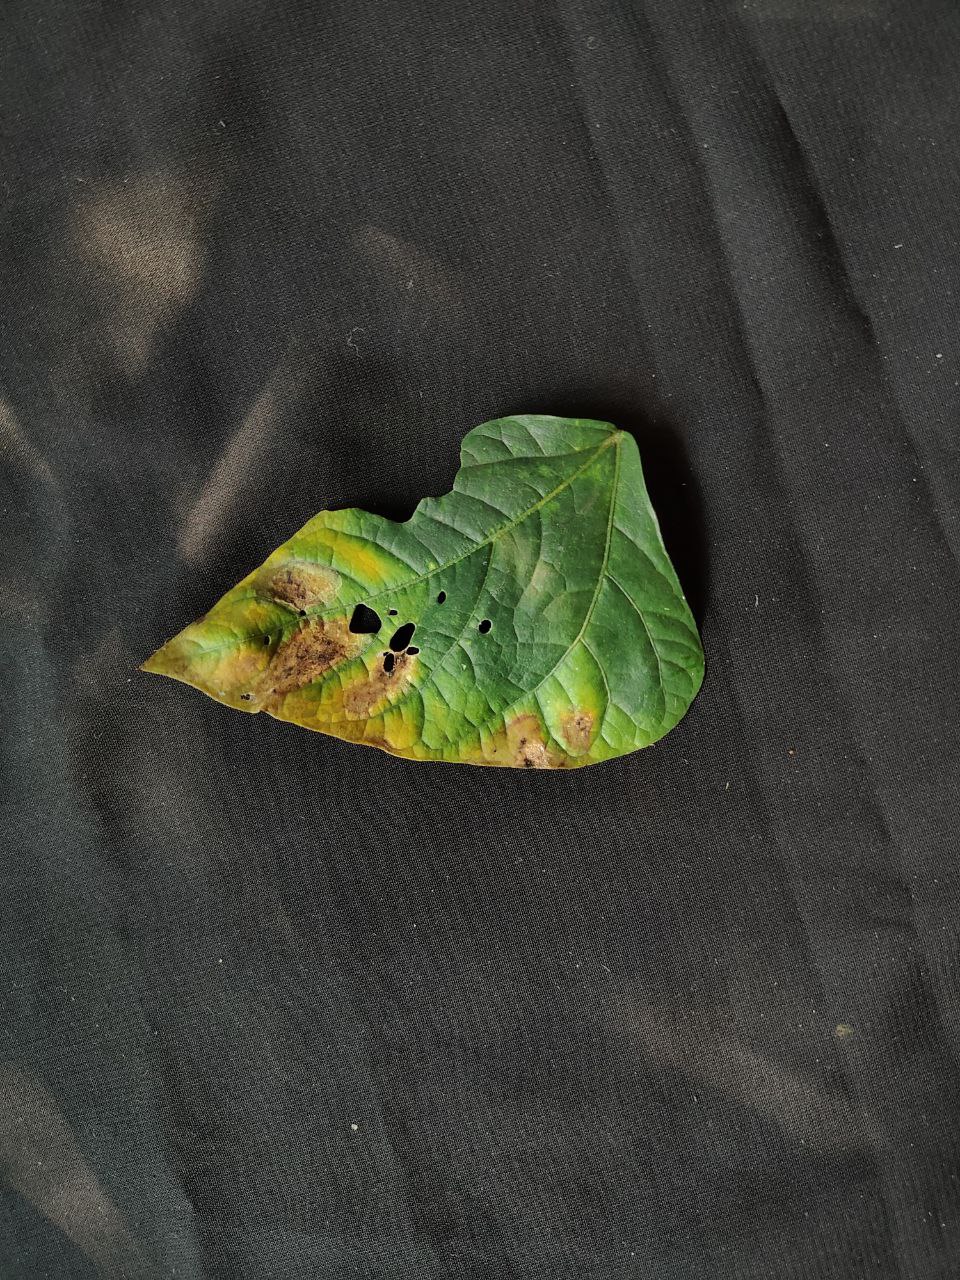
Crop: cowpea
Leaf condition: Bacterial wilt